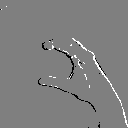
ASL letter: c